Rakhshān Banietemad

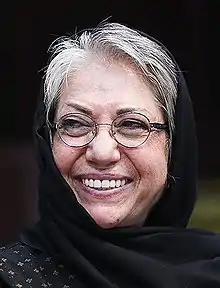
Banietemad, March 2014

Rakhshān Banietemad (born April 3, 1954, in Tehran, Iran) is an Iranian film director and screenwriter. She is often referred to as the "First Lady of Iranian Cinema" due to her prominent role in the country's film industry and her ability to merge political themes with personal and family narratives in her work. Banietemad is known for exploring societal issues through characters, who often represent various segments of Iranian society.